Taxi

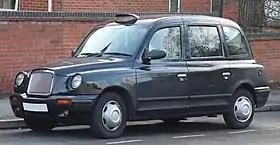
LTI TX2 cab

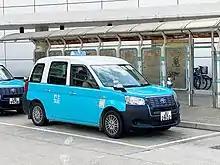
Toyota JPN Taxis in use in Hong Kong

Taxi services are typically provided by automobiles, but in some countries various human-powered vehicles, (such as the rickshaw or pedicab) and animal-powered vehicles (such as the Hansom cab) or even boats (such as water taxies or gondolas) are also used or have been used historically. In Western Europe, Bissau, and to an extent, Australia, it is not uncommon for expensive cars such as Mercedes-Benz to be the taxicab of choice. Often this decision is based upon the perceived reliability of, and warranty offered with these vehicles. These taxi-service vehicles are almost always equipped with four-cylinder turbodiesel engines and relatively low levels of equipment, and are not considered luxury cars. This has changed though in countries such as Denmark, where tax regulation makes it profitable to sell the vehicles after a few years of service, which requires the cars to be well equipped and kept in good condition.